Bob Sapp

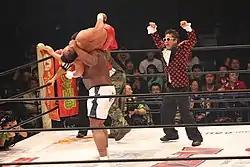
Sapp executing one of his finishing moves, the "Beast Backbreaker", on Wataru Sakata in Hustle.

On February 11, 2012, Sapp debuted for the Asian ONE Fighting Championship promotion. He faced Rolles Gracie at in Jakarta, Indonesia and lost via submission to strikes in the first round.